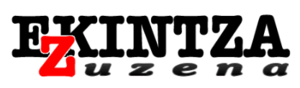
Ekintza Zuzena est une revue anarchiste fondée en 1988 par le collectif libertaire « Iraun ».